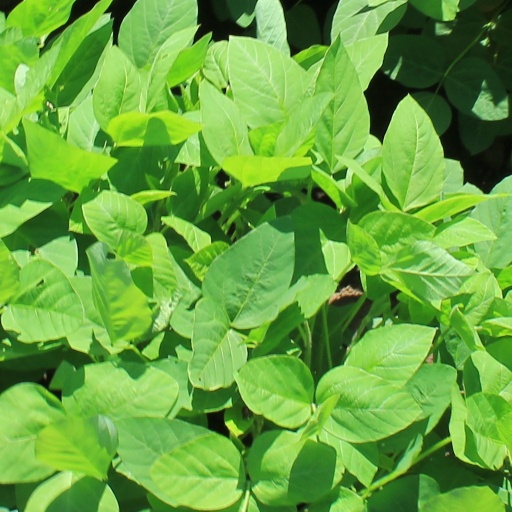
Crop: soybean